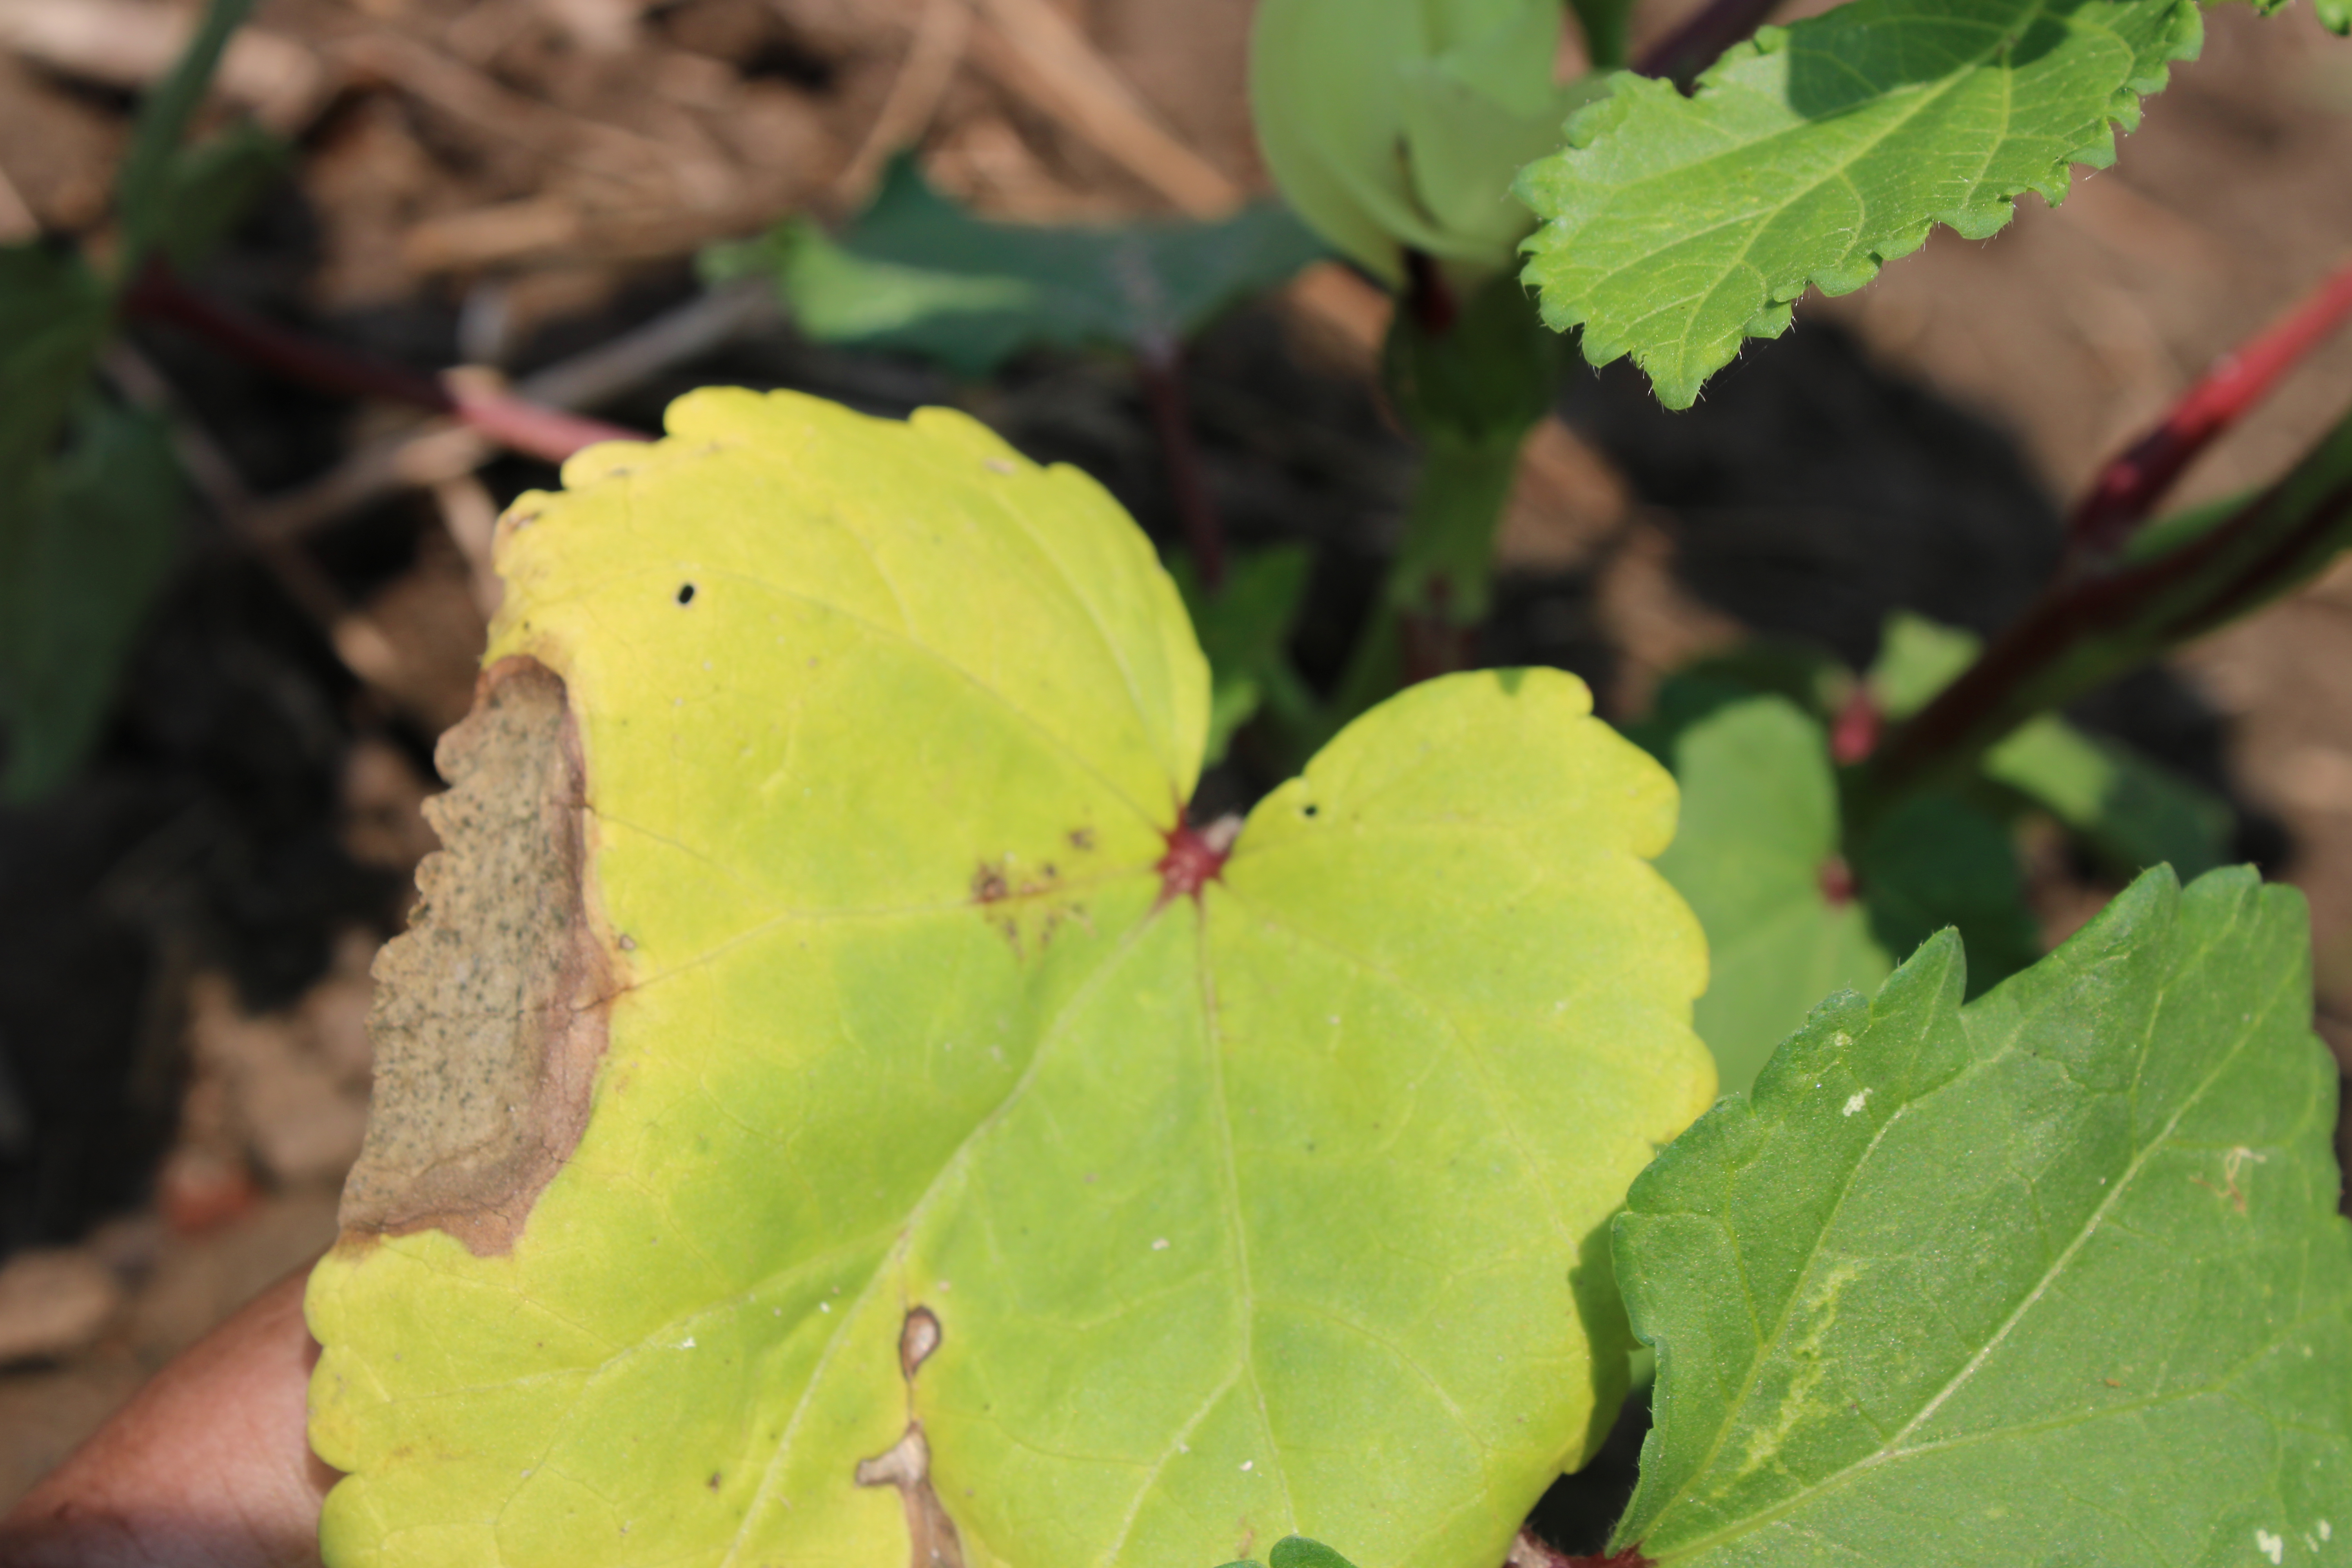
Label: Downy Mildew